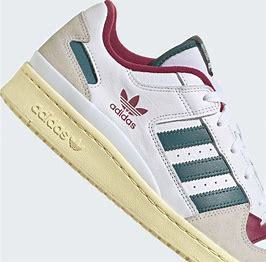
Brand: Adidas
Model: Forum Cl